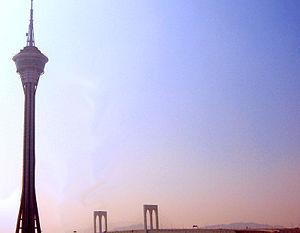
"Macao est une région administrative spéciale au sud-est de la Chine. Macao est soumise au régime ""un pays, deux systèmes"", tout comme sa voisine Hong Kong. La population de Macao est de 582 000 habitants.